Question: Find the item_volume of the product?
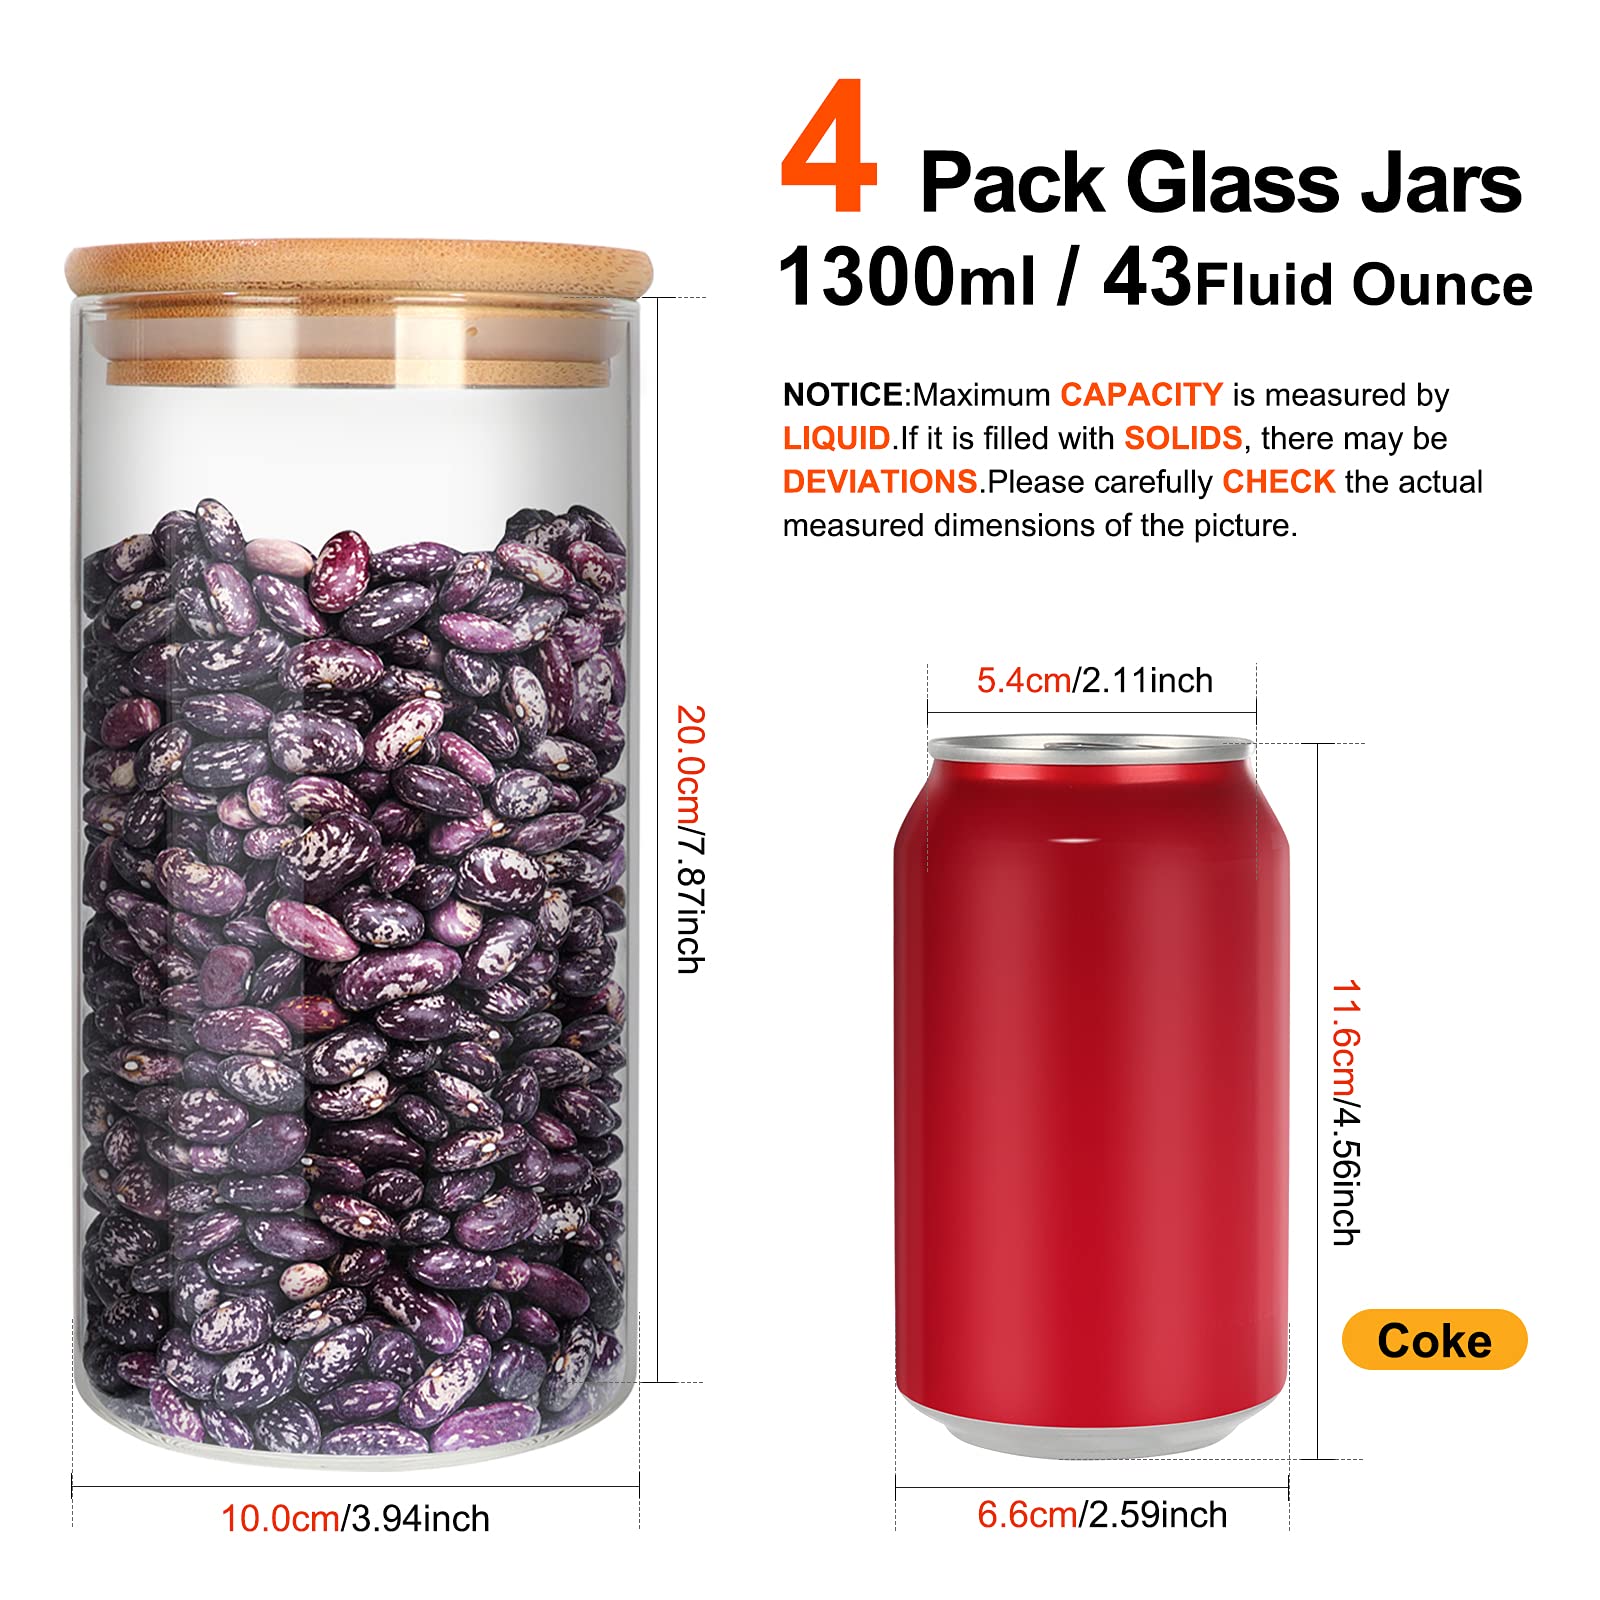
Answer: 43.0 fluid ounce